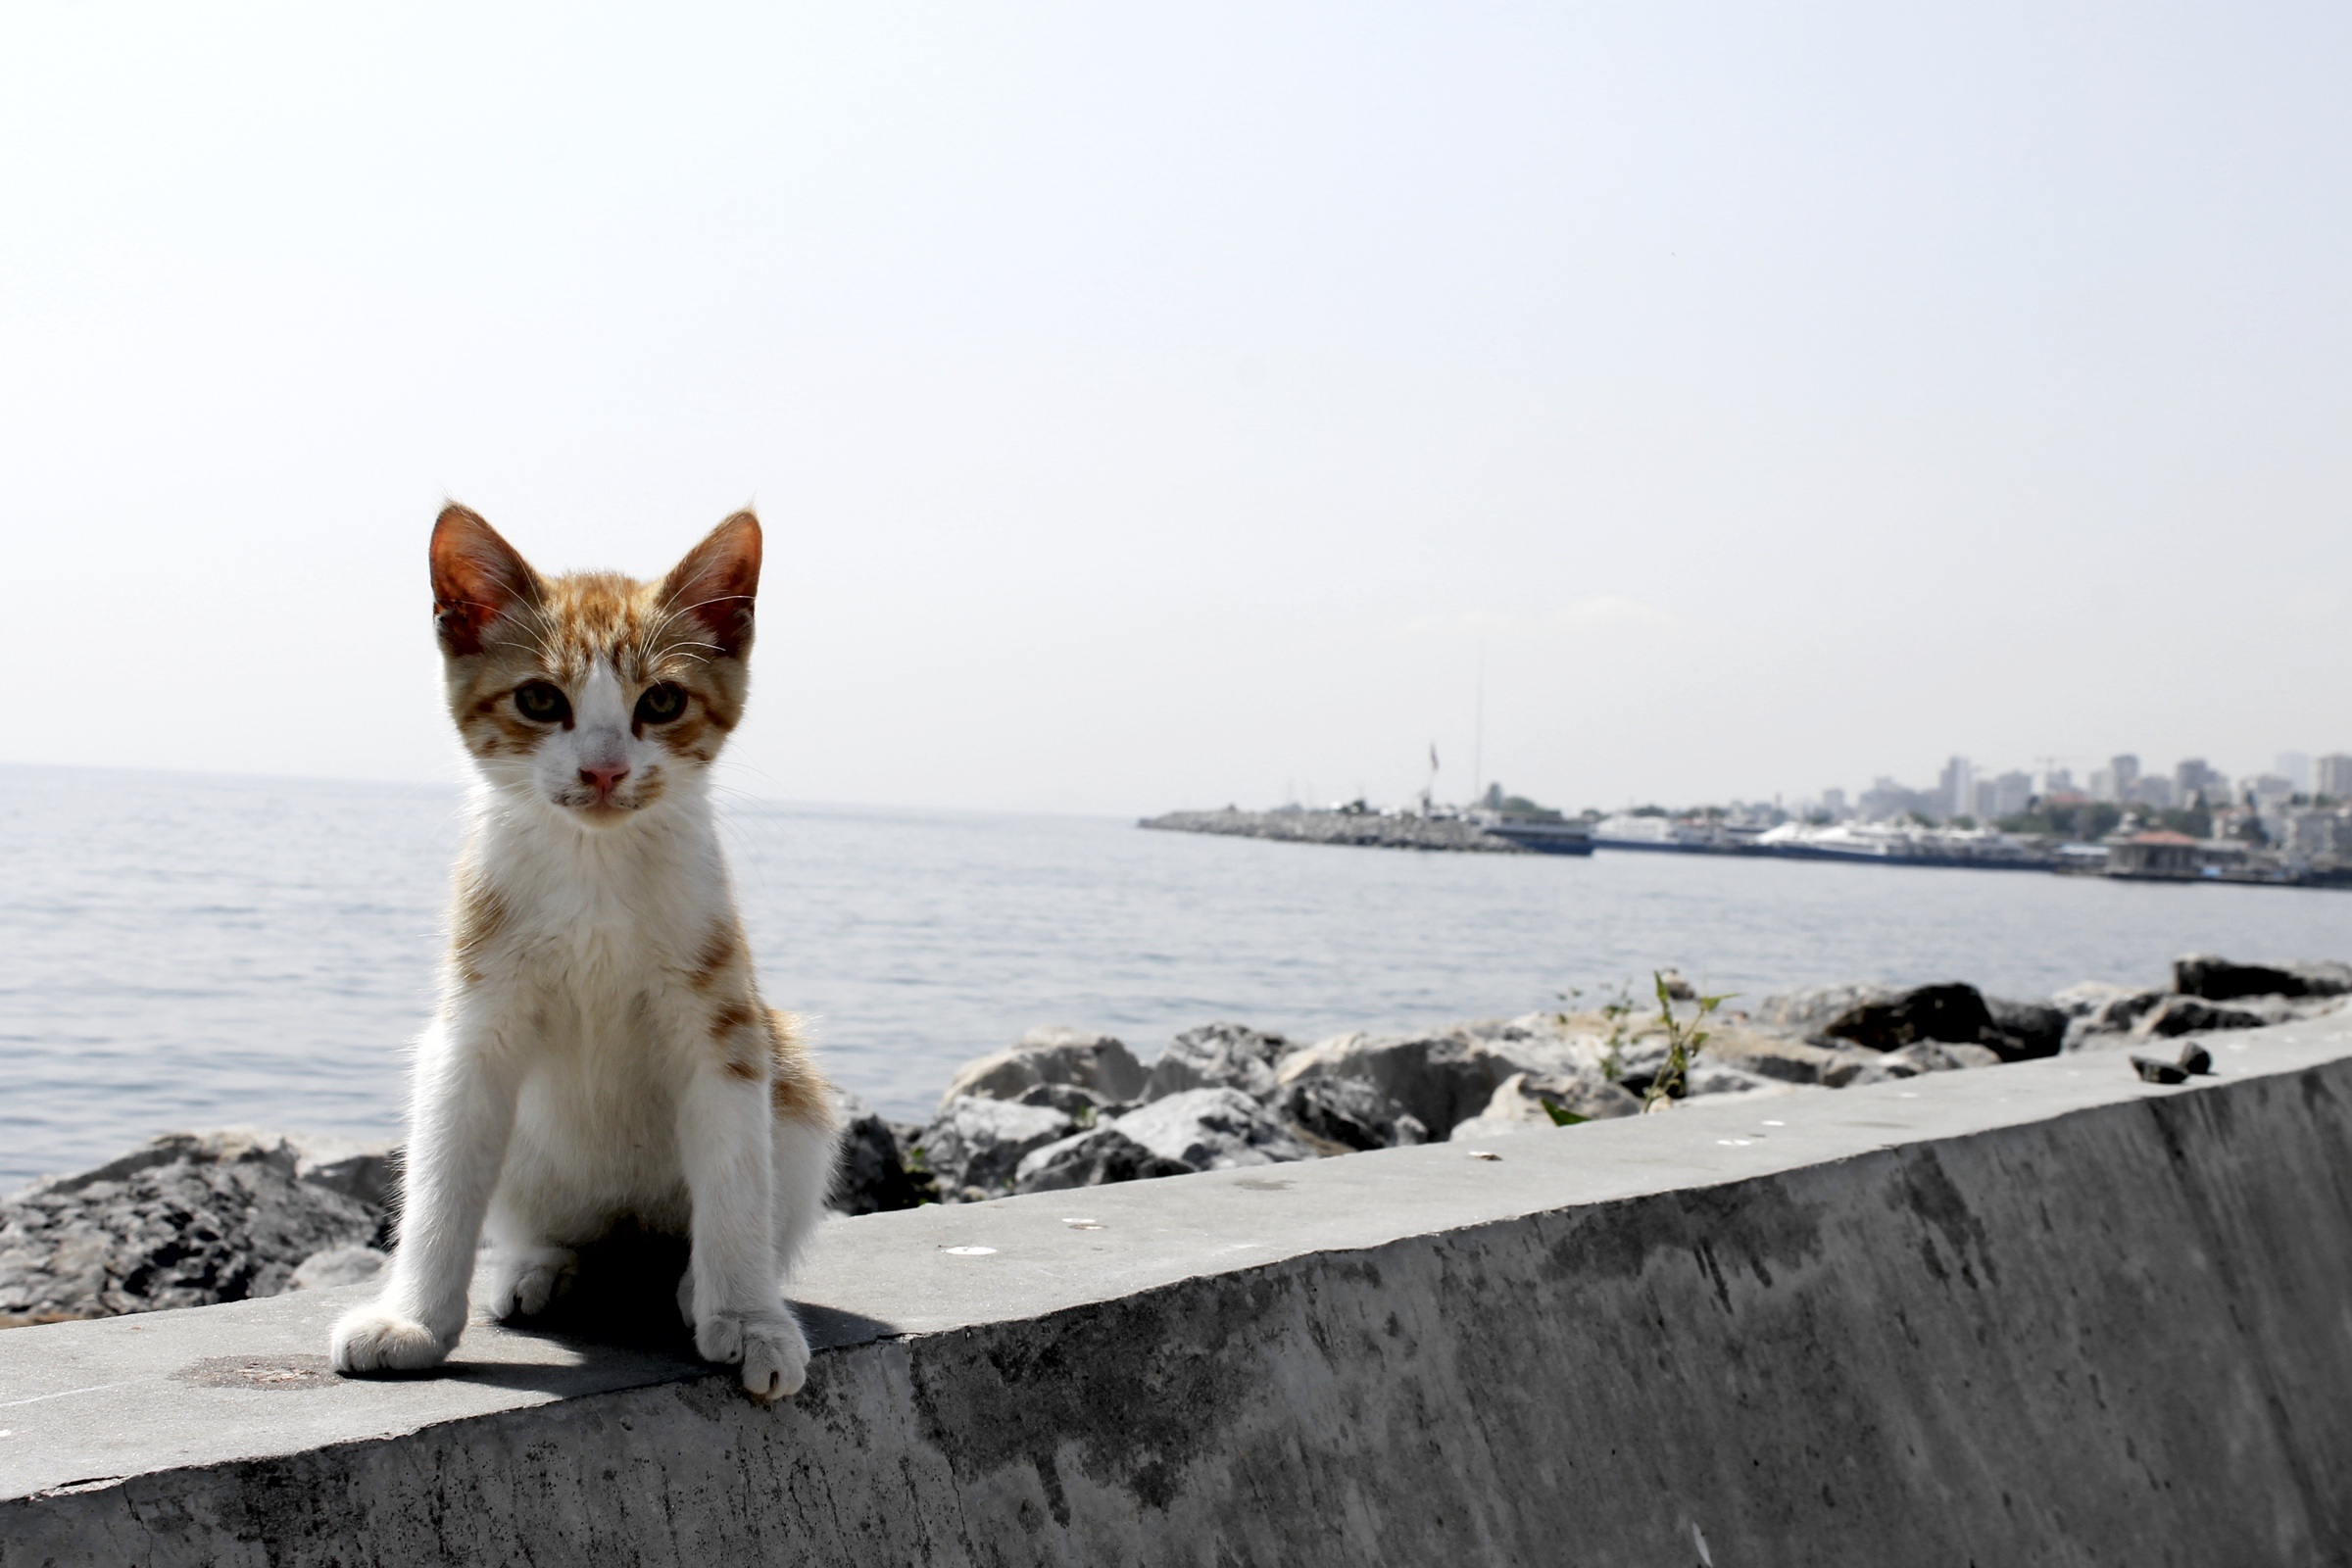
cute, cat, mammal, kitty, vertebrate, istanbul, ginger fur, homelass, small to medium sized cats, cat like mammal